Michael Shermer

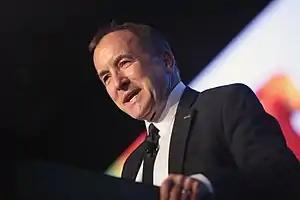
Shermer giving a talk at FreedomFest in Las Vegas, Nevada, in July 2016

Shermer appeared as a guest on "Donahue" in 1994 to respond to Bradley Smith's and David Cole's Holocaust denial claims, and in 1995 on "The Oprah Winfrey Show" to challenge Rosemary Altea's psychic claims.